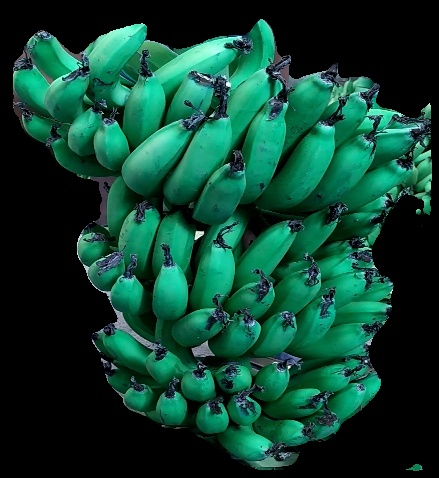
Variety: pachbale
Grade: grade3